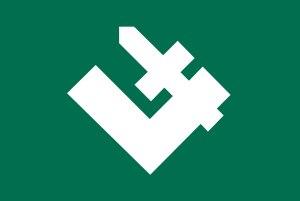
L'extrême droite est une famille politique aux contours relativement flous. Ainsi, ce terme peut qualifier les courants fascistes ou nazis, des groupes traditionalistes, intégristes ou fondamentalistes, des attitudes racistes ou différencialistes, jusqu'à certains partis nationalistes ou populistes.
Le symbolisme fasciste consiste à utiliser certaines images et certains symboles conçus pour représenter des aspects du fascisme. Ceux-ci incluent des symboles nationaux d'importance historique, des objectifs et des politiques politiques.